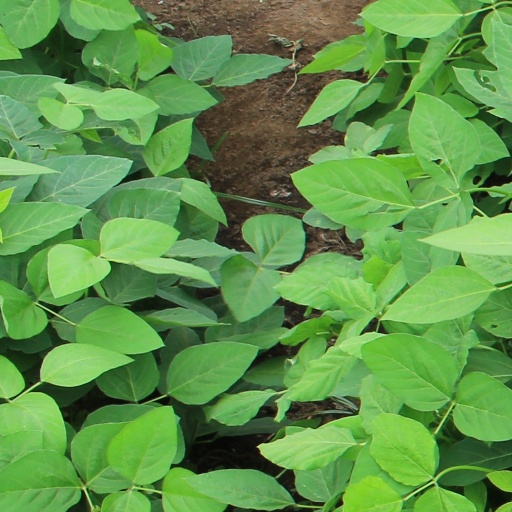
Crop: soybean